POKEY

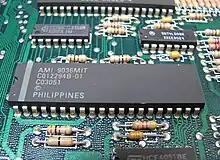
POKEY in an Atari 130XE

POKEY, an acronym for Pot Keyboard Integrated Circuit, is a digital I/O chip designed by Doug Neubauer at Atari, Inc. for the Atari 8-bit computers. It was first released with the Atari 400 and Atari 800 in 1979 and is included in all later models and the Atari 5200 console. POKEY combines functions for reading paddle controllers (potentiometers) and computer keyboards as well as sound generation and a source for pseudorandom numbers. It produces four voices of distinctive square wave audio, either as clear tones or modified with distortion settings. Neubauer also developed the Atari 8-bit killer application "Star Raiders" which makes use of POKEY features.